Jonathan Edwards (musician)

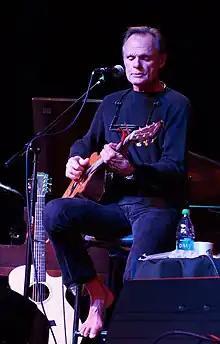
Edwards at The Flying Monkey, Plymouth, New Hampshire on October 13, 2012

Jonathan Edwards (born July 28, 1946) is an American country and folk singer-songwriter best known for his 1971 hit single "Sunshine".